Jawaharlal Nehru Stadium (Margao)

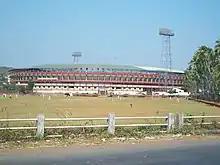
Exterior of the stadium

Fatorda stadium was built in a record six months by the then Sports Minister Monte (D') Cruz. It was opened in 1989 as a football-only stadium but in less than a year was redeveloped to include cricket. On 25 October 1989 the first cricket ODI was played between Australia and Sri Lanka in Nehru Cup.